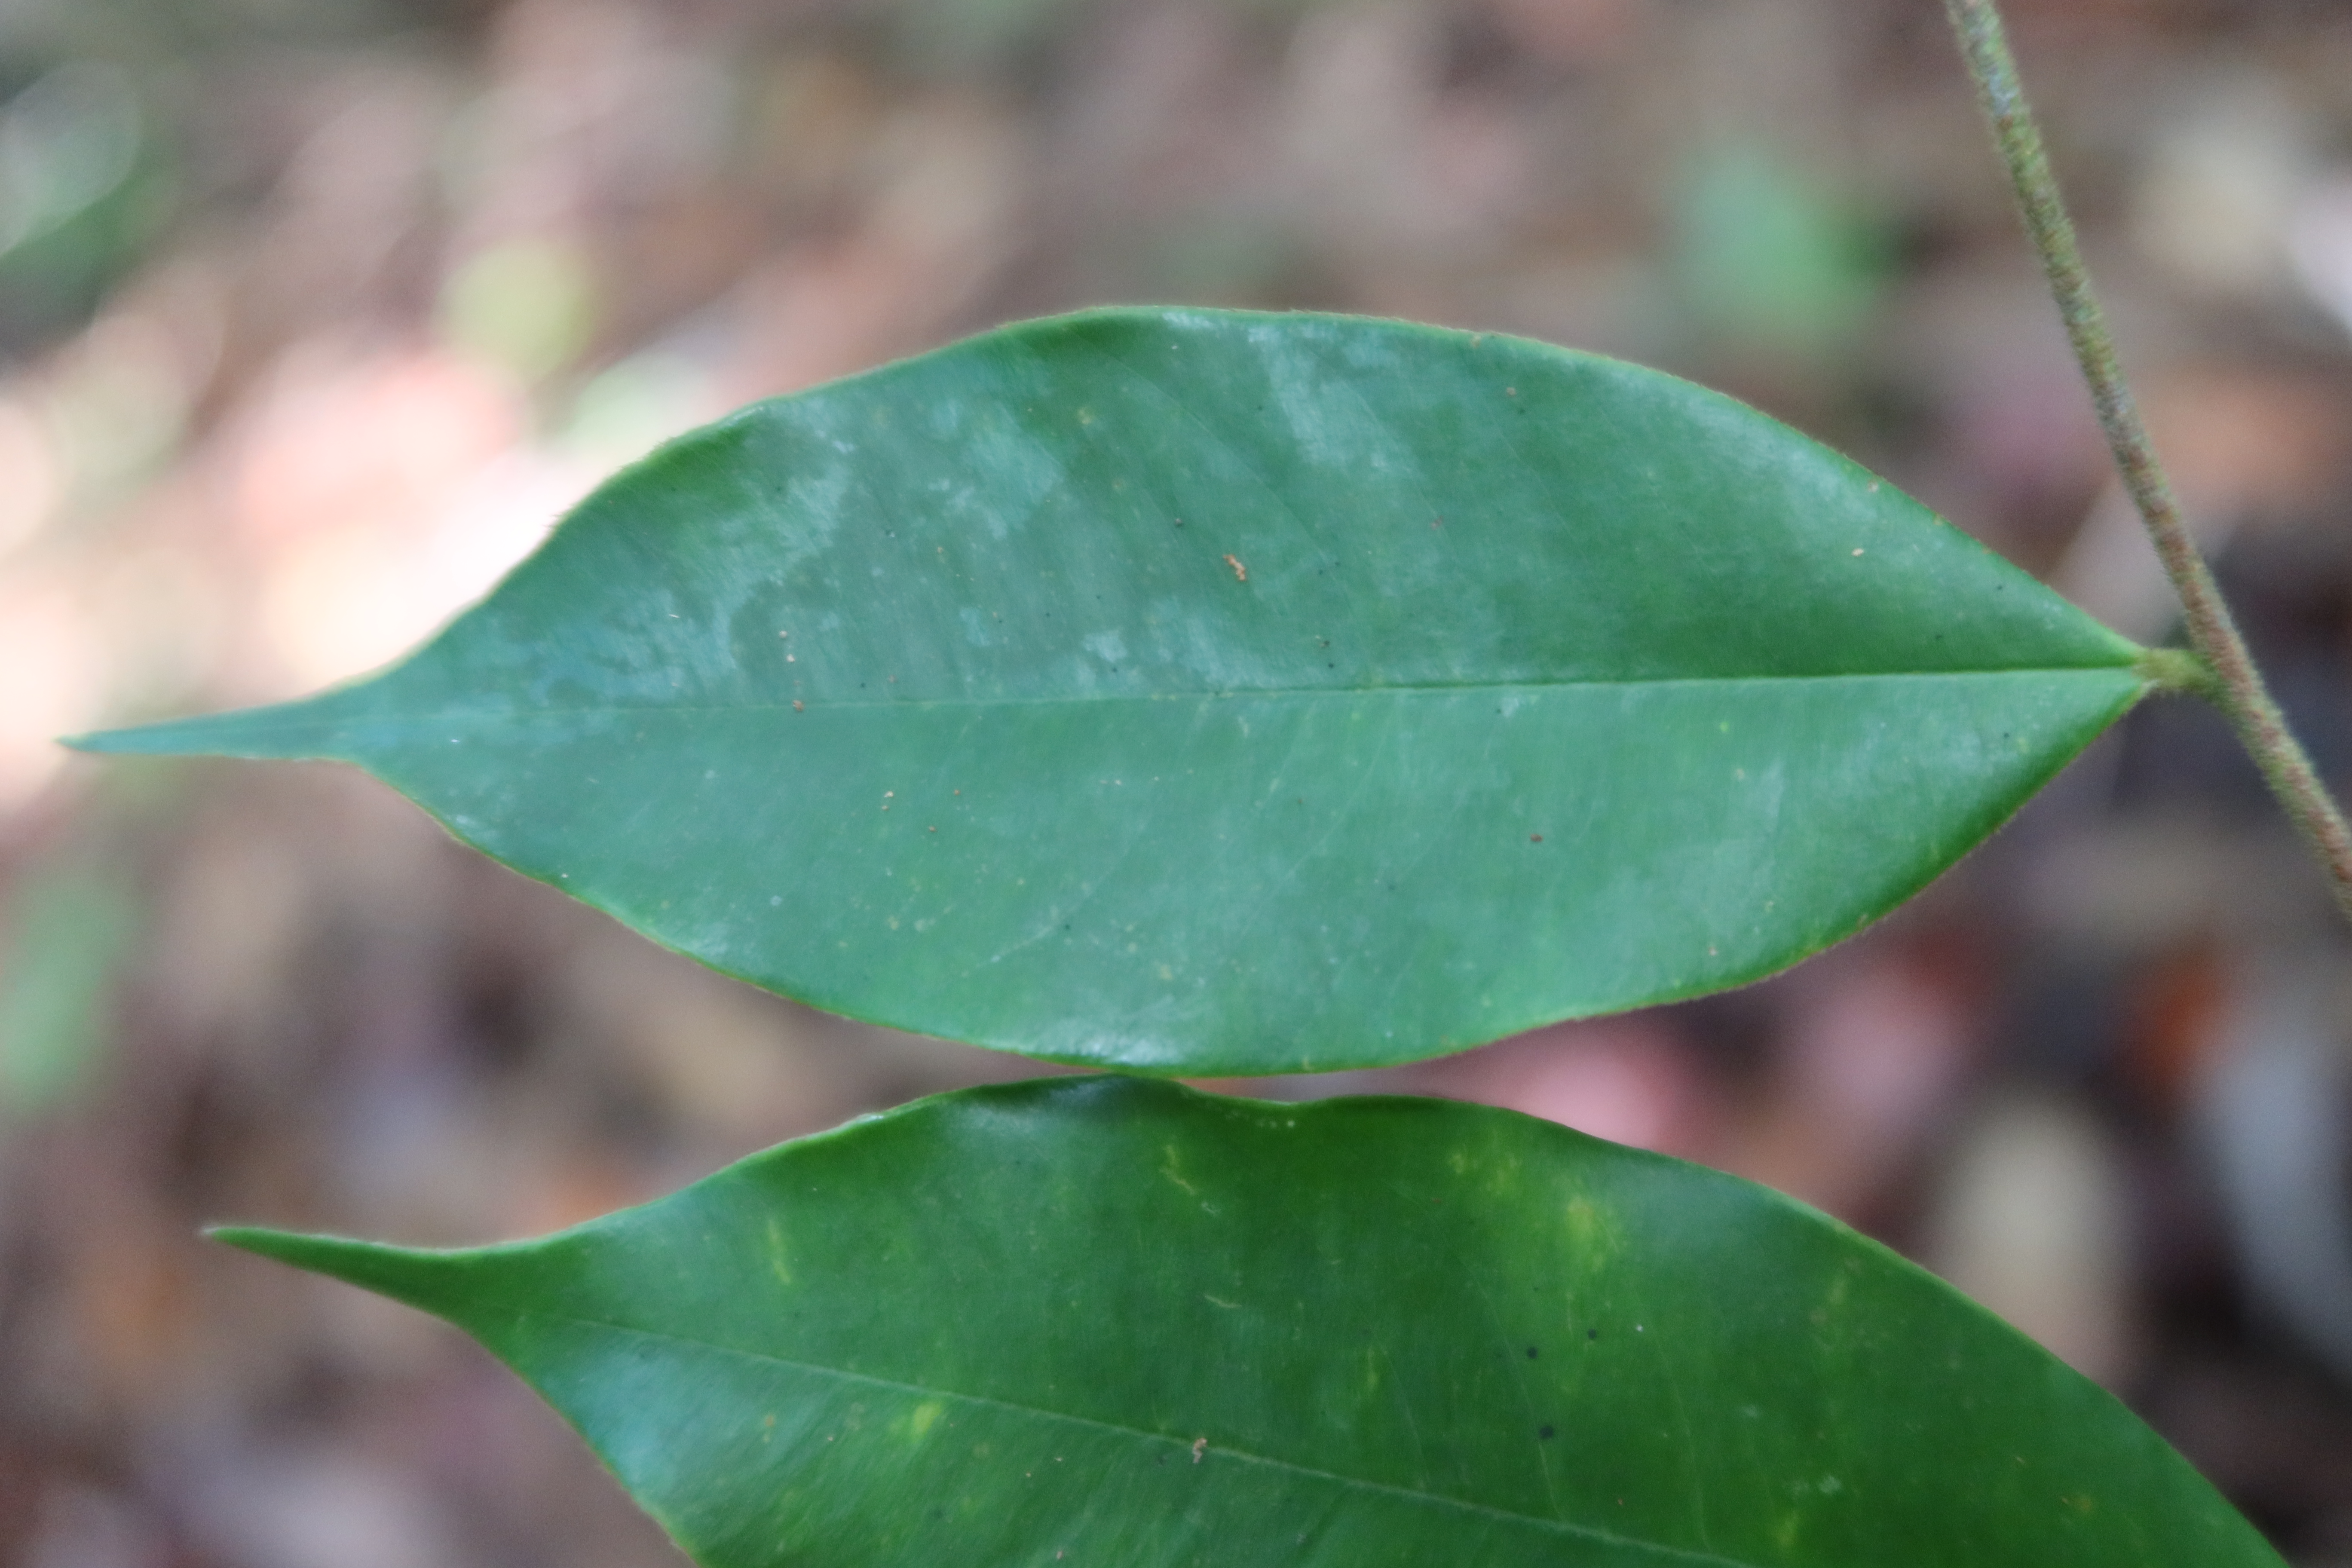
Label: Powdery mildew